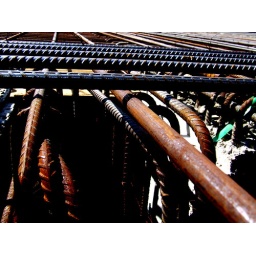
bridge construction near binyamina, road #4